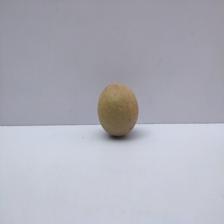
Size: Small